Franz Christoph Janneck

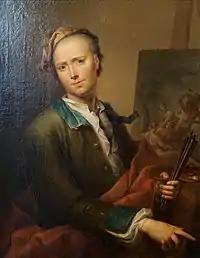
Self-portrait (1740)

Franz Christoph Janneck (3 October 1703, Graz - 13 January 1761, Vienna) was an Austrian painter in the Baroque style. He specialized in genre scenes, often with mythological themes, as well as some portraits, landscapes and religious works.